Same-sex marriage in Denmark

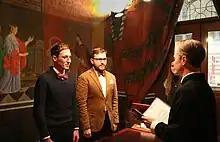
Russian couple Pavel Stotsko and Evgenii Voitsekhovskii marrying at Copenhagen City Hall, January 2018

The number of same-sex marriages performed in Denmark (excluding Greenland and the Faroe Islands) is shown in the table below. In 2021, the majority of same-sex marriages (79%) were performed in a civil ceremony, while 21% took place in a religious ceremony in the Church of Denmark. One marriage was performed in an embassy or consulate outside of Denmark.